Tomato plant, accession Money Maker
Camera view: vertical (180 deg); turntable rotation: 150 degrees
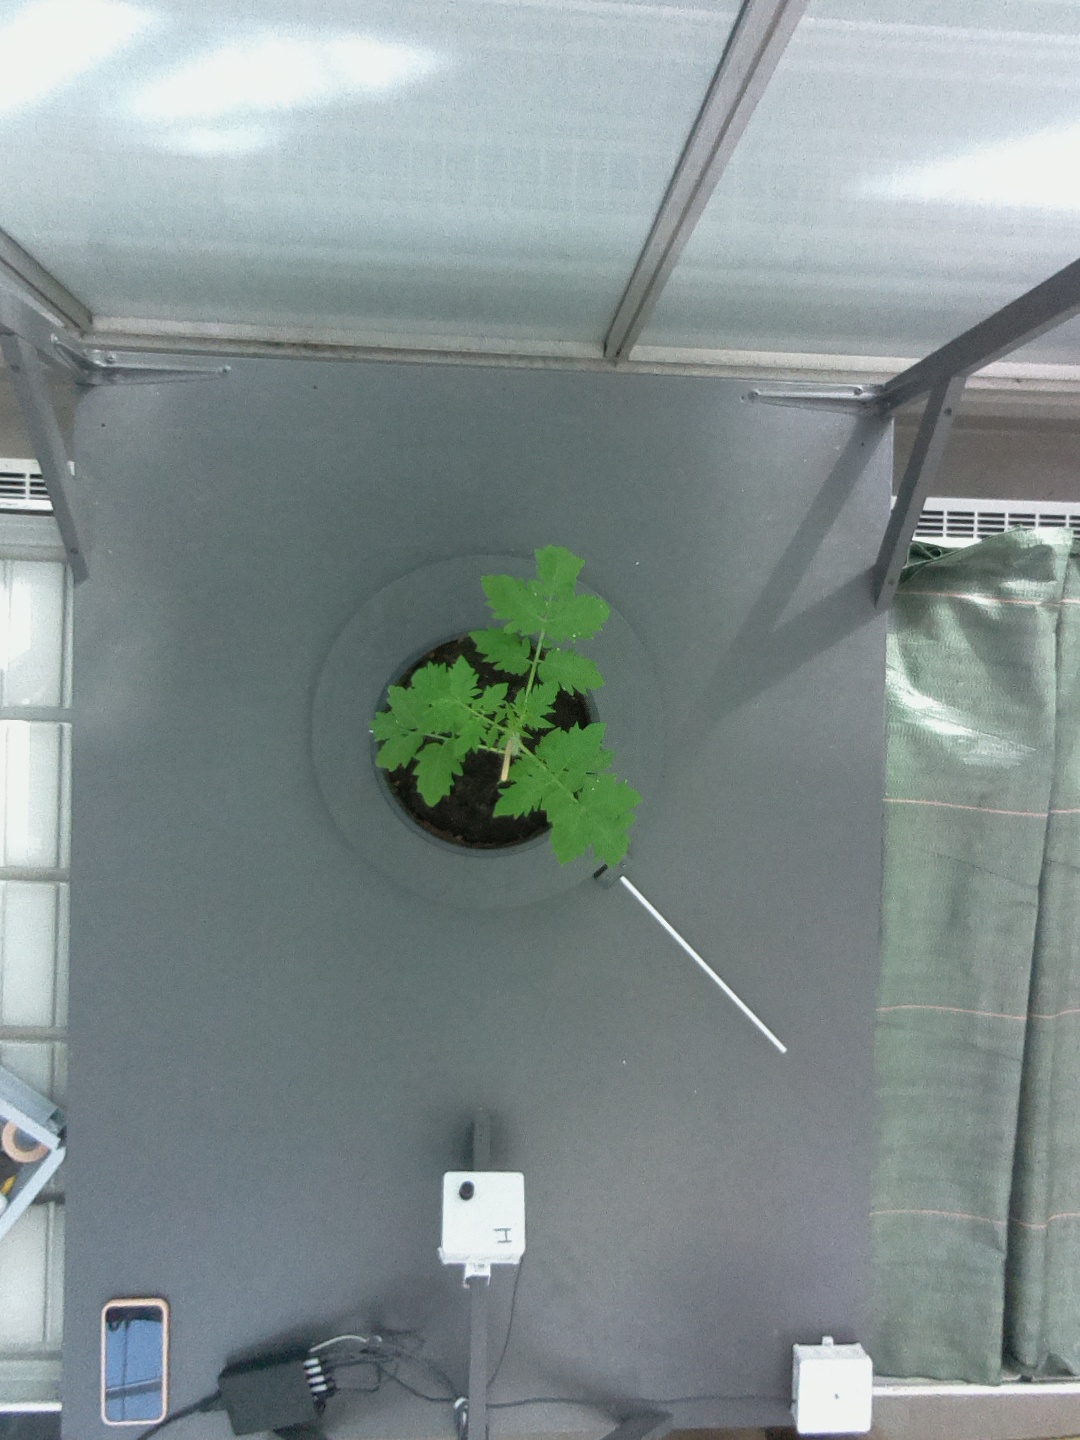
BBCH growth stage 13: 6 of true leaves visible